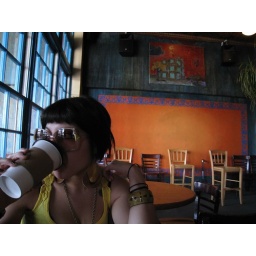
I like the orange wall and the painting above it